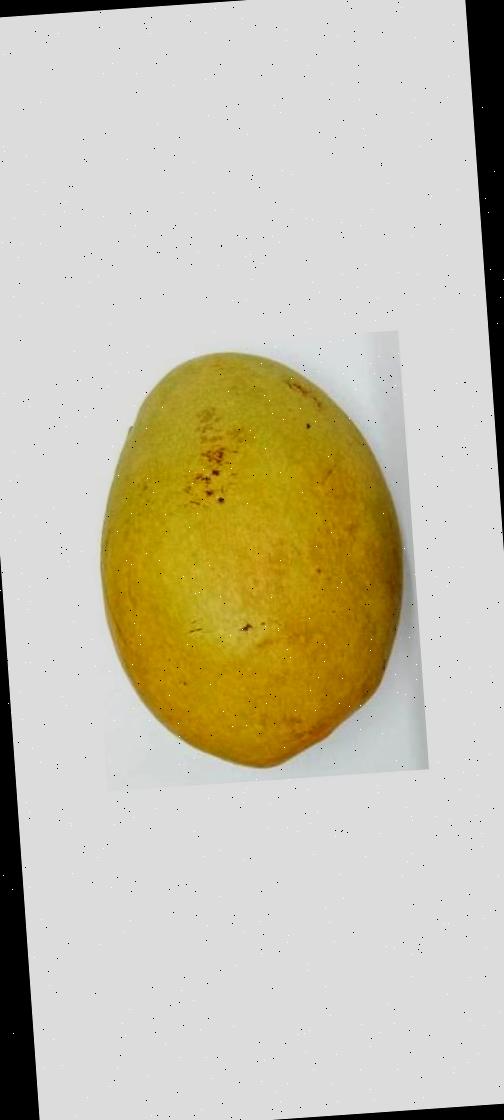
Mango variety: Bari-11